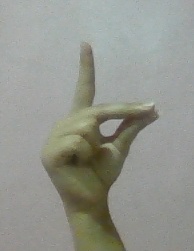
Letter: ta